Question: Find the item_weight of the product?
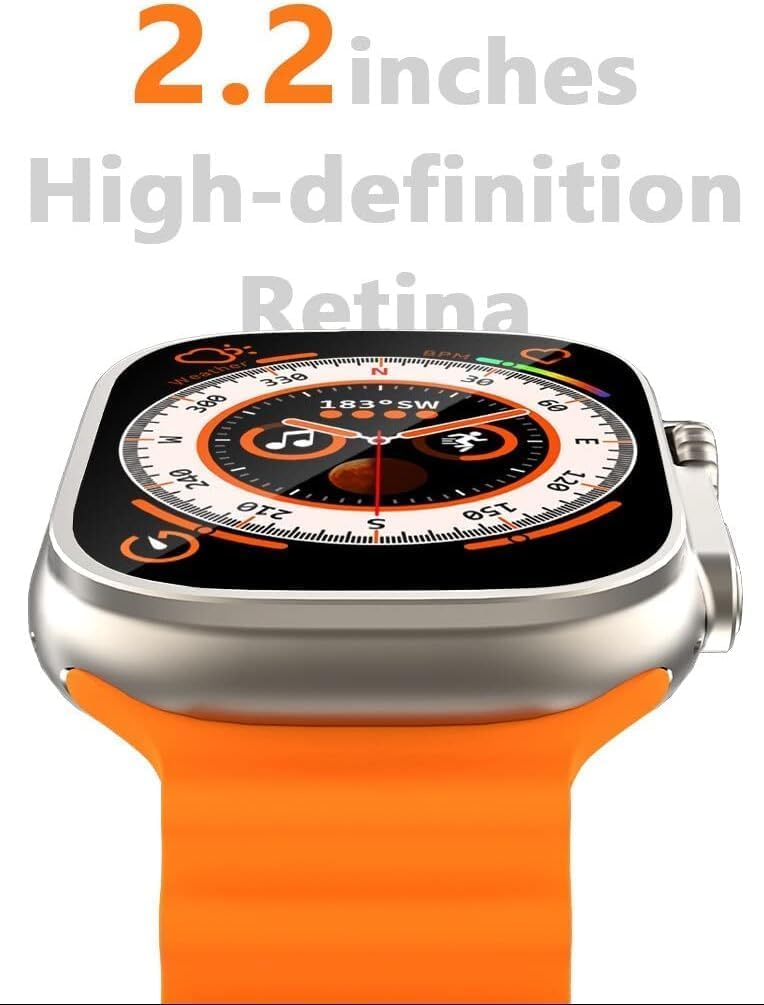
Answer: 3.0 ounce